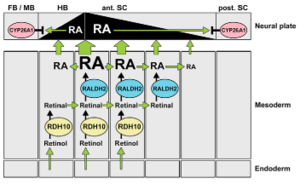
Les dérivés naturels de la vitamine A sont l’acide rétinoïque et son isomère l'acide 9-cis-rétinoique. Ces molécules liposolubles influencent le développement embryonnaire chez plusieurs vertébrés via une action régulatrice sur l'expression de gènes cibles. Plus spécifiquement, ils jouent un rôle durant la gastrulation, l'organogénèse et la formation de tissus. L’acide rétinoïque est aussi appelé l’acide tout-trans rétinoïque et trétinoïne alors que l’acide 9-cis-rétinoique peut prendre le nom d’alitrétinoïne.